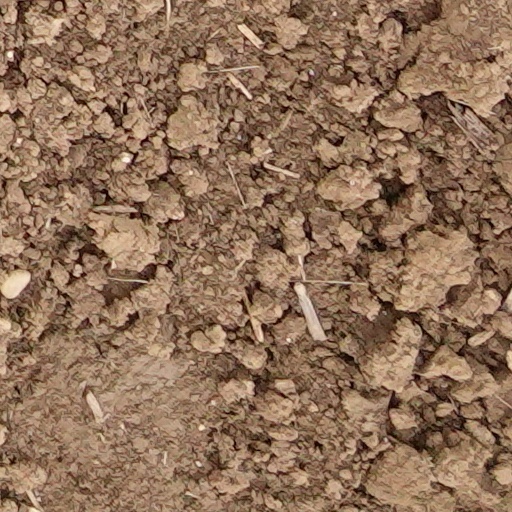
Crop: wheat